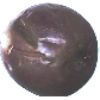
Label: Passion Fruit 1